Naval Air Station Whidbey Island

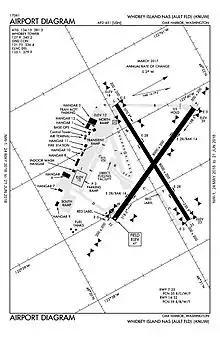
FAA diagram of the runway area

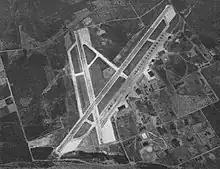
Aerial view of NAS Whidbey Island in the mid-1940s

Naval Air Station Whidbey Island (NASWI) is a naval air station of the United States Navy located on two pieces of land near Oak Harbor, on Whidbey Island, in Island County, Washington.